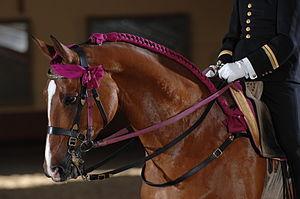
Bride complète de gala avec le bridon en mauve portant le filet, et la bride en noir, portant le mors à branches (avec sa gourmette passant sous la lèvre inférieure), munie de sa muserole (au milieu du chanfrein du cheval) et de son frontal (sur le front sous les oreilles), et chaque élément possédant une paire de rênes respective.
Le Cadre noir est un corps de cavaliers d'élite français, instructeurs à l'École nationale d'équitation près de Saumur en Maine-et-Loire. La doctrine du Cadre noir, fixée par le général L’Hotte au XIXᵉ siècle, est « le cheval calme, en avant, et droit ». L’équitation de tradition française, exercée principalement au Cadre noir, a été inscrite en 2011 par l'UNESCO sur la liste représentative du patrimoine culturel immatériel de l’humanité.
Une bride complète est, dans le domaine de l'équitation, un ensemble de lanières qui se place sur la tête d'un cheval afin de maintenir deux mors en place : le mors de bride et le mors de filet. La présence de deux mors implique la gestion de deux paires de rênes.